Eduard Prchal

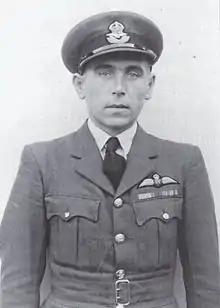

Eduard Maximilian Prchal (1 January 1911 – 4 December 1984) was a Czech pilot and sole survivor of a 1943 plane crash that killed the Polish Prime Minister Władysław Sikorski.